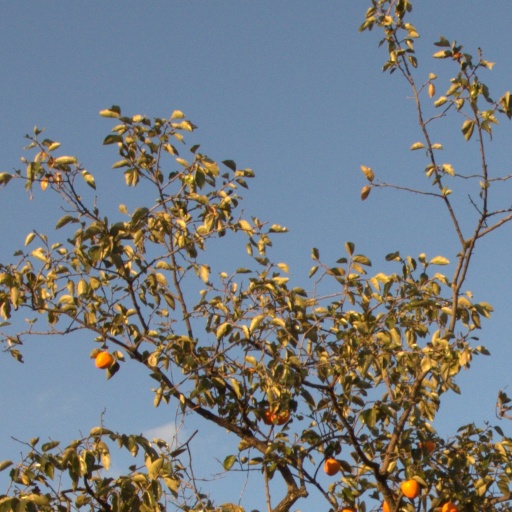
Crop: grape